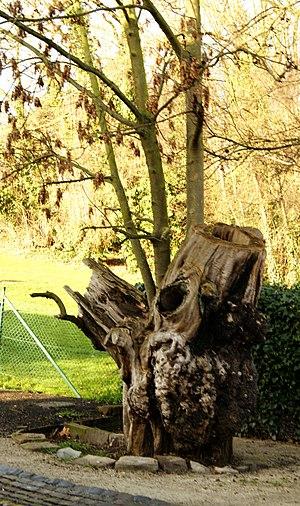
Souche d'un des châtaigniers de la rue Isi Collin.
Naimette-Xhovémont est un quartier de la ville de Liège situé entre le quartier administratif de Sainte-Walburge et celui de Sainte-Marguerite. Administrativement, il est à cheval sur ces deux entités. Il est situé sur la rive gauche de la Meuse, au nord-ouest du centre-ville dans le quartier. Parfois appelé le Montmartre liégeois, ce quartier de ruelles pavées et pentues recèle de superbes jardins privés, parfois ouverts au public.